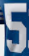
Number: 5